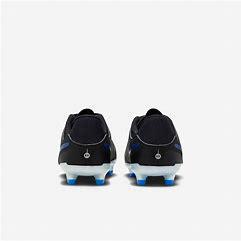
Brand: Nike
Model: Jr Tiempo Legend 10 Academy